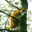
Label: cat